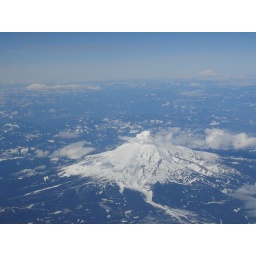
mount hood (with Helena and St. Helens in the back ground) --- and all the beautiful clear cuts around it